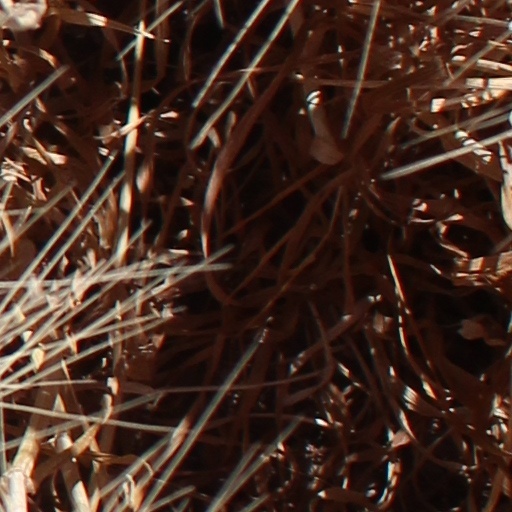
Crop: wheat